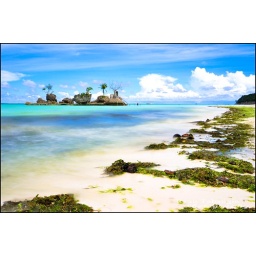
Willy's Rock - the only rock formation found along the four kilometer white beach in Boracay.